Hammerfest Airport

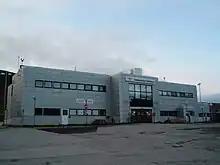
The terminal building

The main route at Hammerfest is Widerøe's service to Tromsø, which is operated up to eight times per day using Dash 8-100/Q200 aircraft. Widerøe also operates flights eastwards to other communities in Finnmark on public service obligations with the Ministry of Transport and Communications. Two helicopter operators have bases at the airport: Bristow Norway, which operates two Eurocopter EC225 Super Pumas, and CHC Helikopter Service, which operates a Sikorsky S-92. Both companies operate flights to offshore installations. One of the Super Pumas is used for search and rescue operations for the petroleum industry and when the Royal Norwegian Air Force's Westland Sea Kings based at Station Group Banak are not available, for instance if they are on another mission or the aircraft are being maintained.